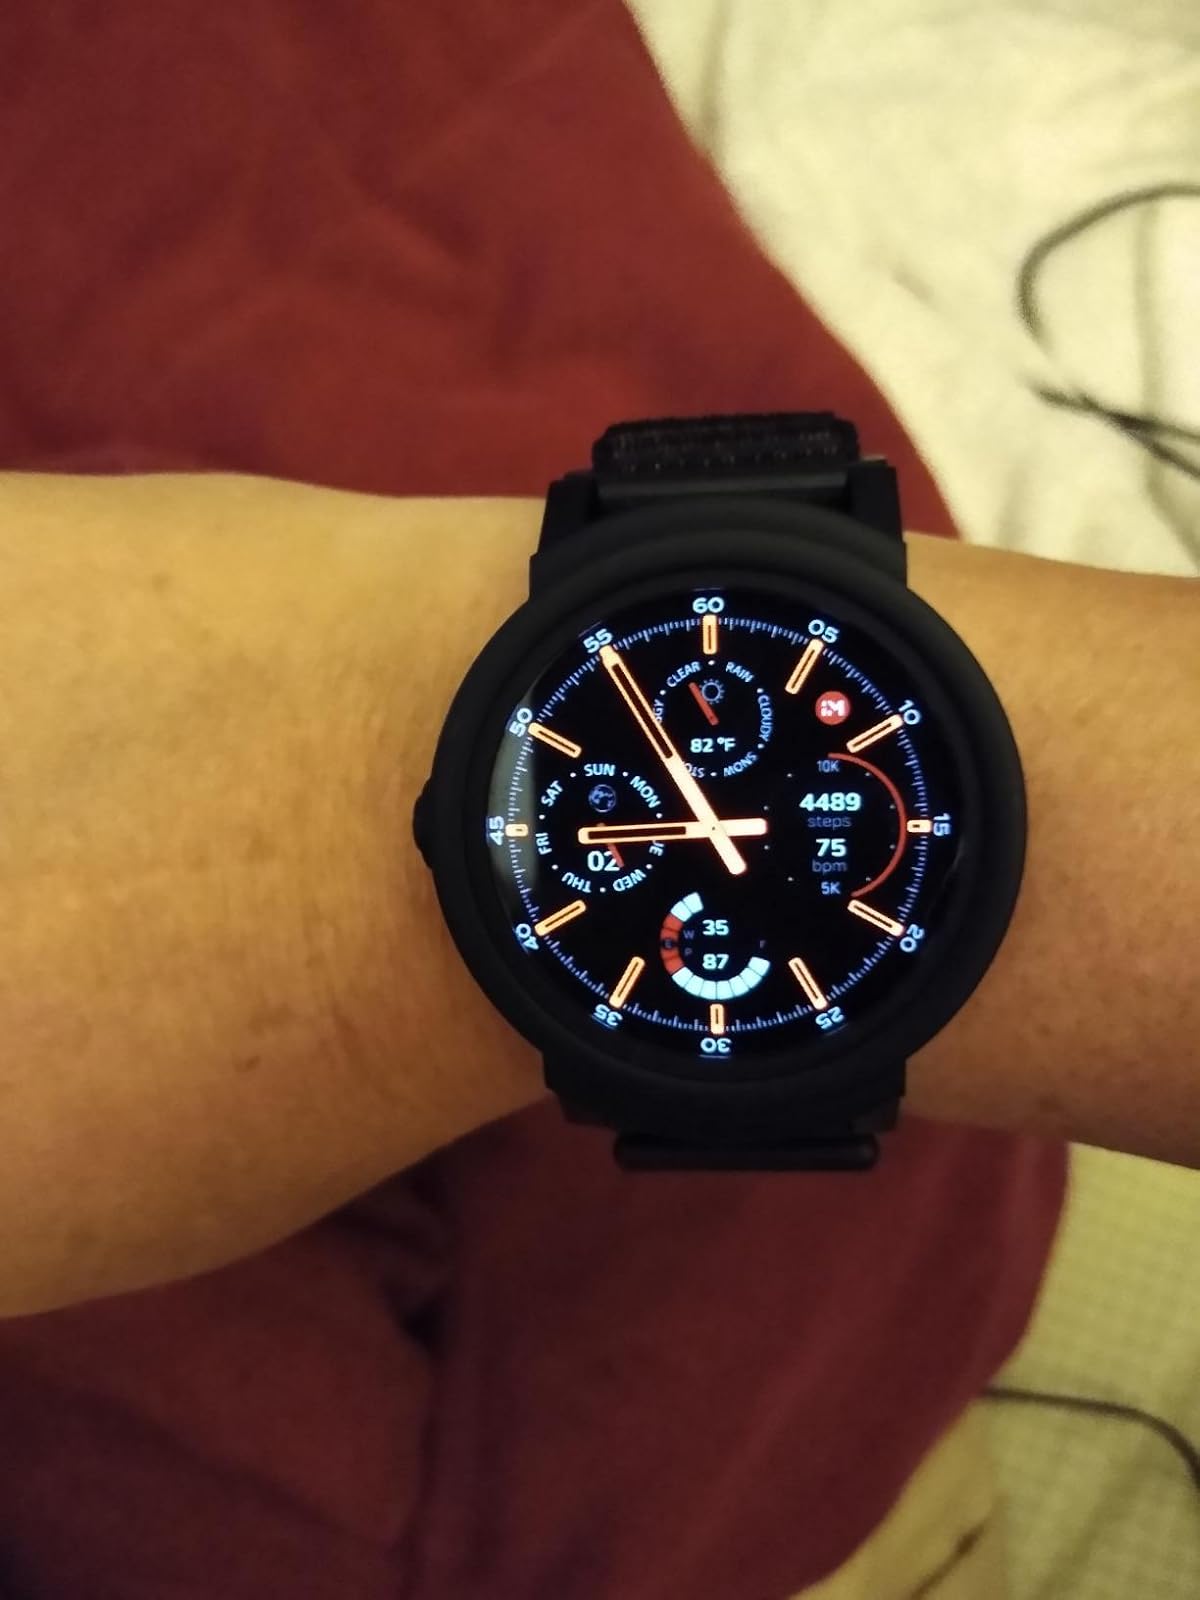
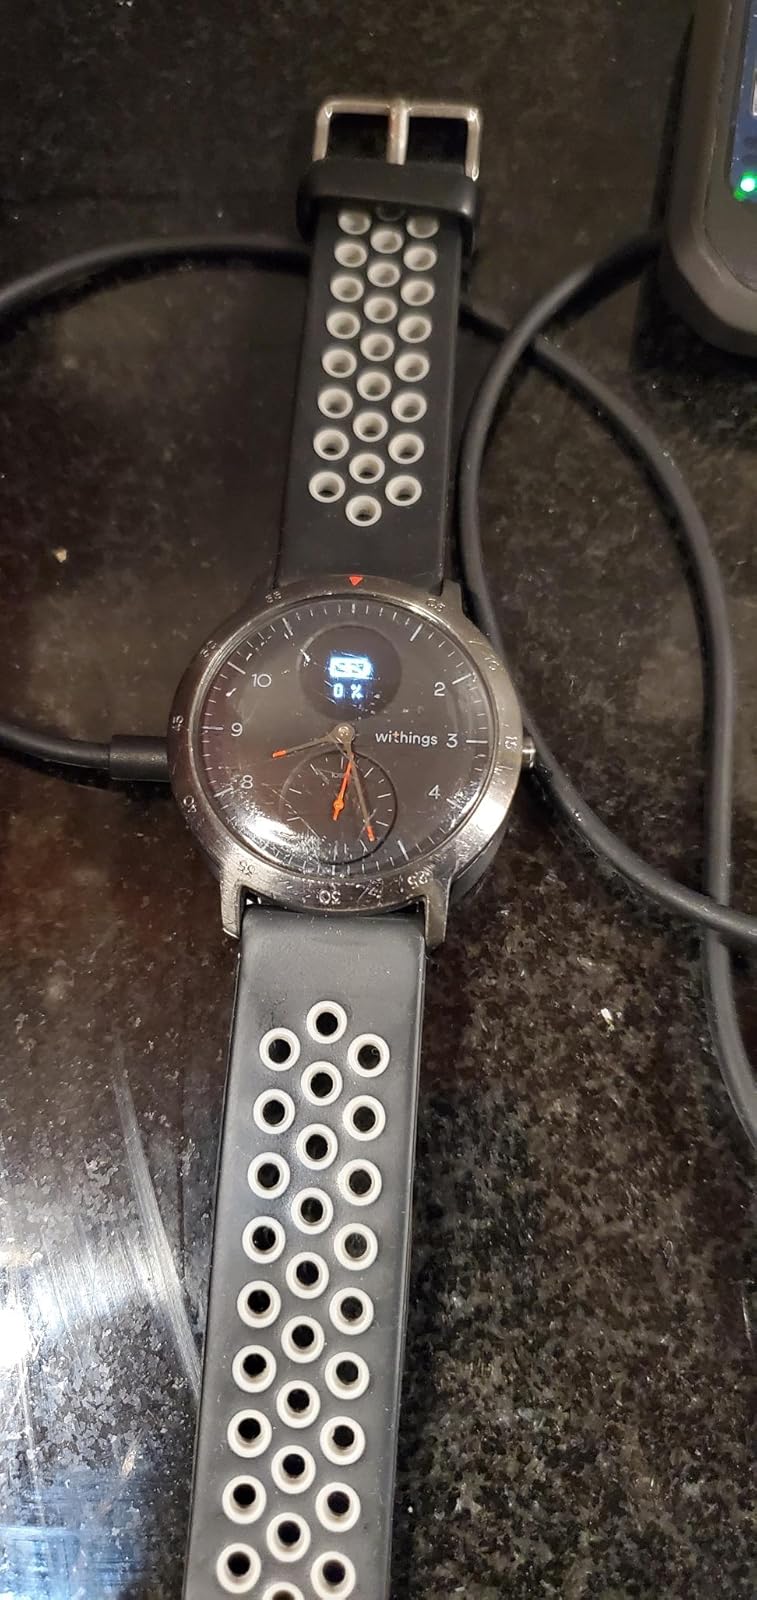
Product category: smartwatch
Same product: no